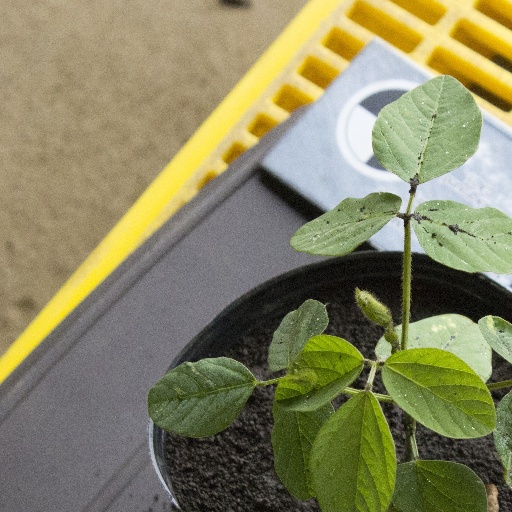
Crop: soybean